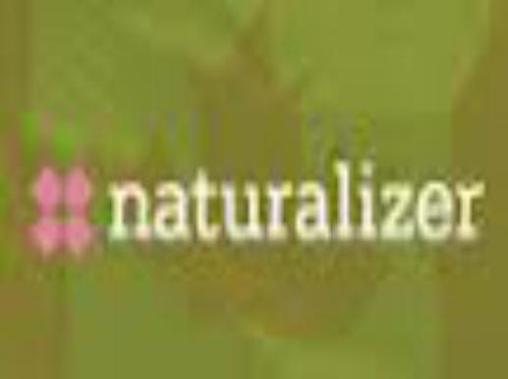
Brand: naturalizer-2
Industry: Clothes